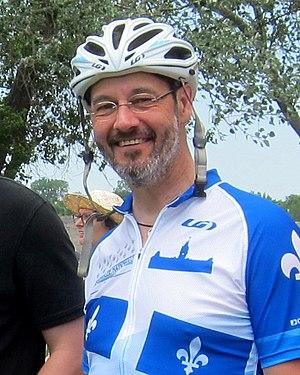
Sylvain Pagé
Sylvain Pagé, né le 9 janvier 1961 à Mont-Laurier, est un homme politique québécois.
Labelle est une circonscription électorale québécoise.